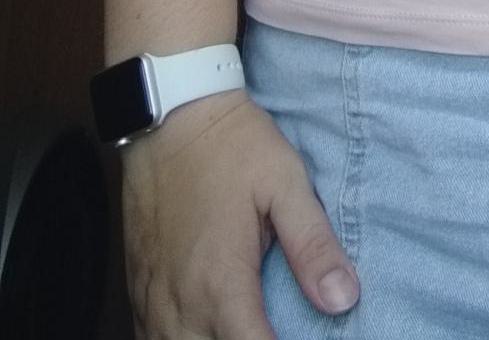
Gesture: no_gesture